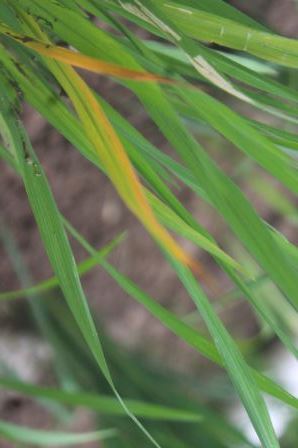
Disease: Tungro